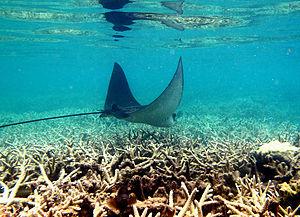
Une raie aigle (Myliobatis aquila) à la Réunion.
L'île de La Réunion est un département d'outre-mer français situé dans le sud-ouest de l'océan Indien.
La réserve naturelle marine de La Réunion est une réserve naturelle nationale de l'île de La Réunion, département d'outre-mer français dans le sud-ouest de l'océan Indien. Classée en 2007, elle occupe une surface de 3 500 hectares.
La Réunion est une île de l'Ouest de l'océan Indien dans l'hémisphère sud ainsi qu'un département d'outre-mer français.